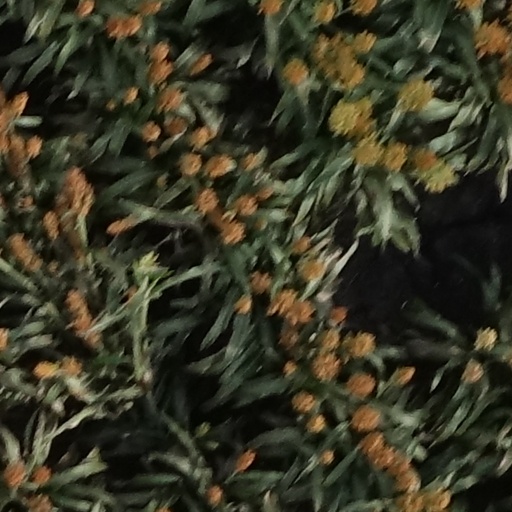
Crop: sorghum